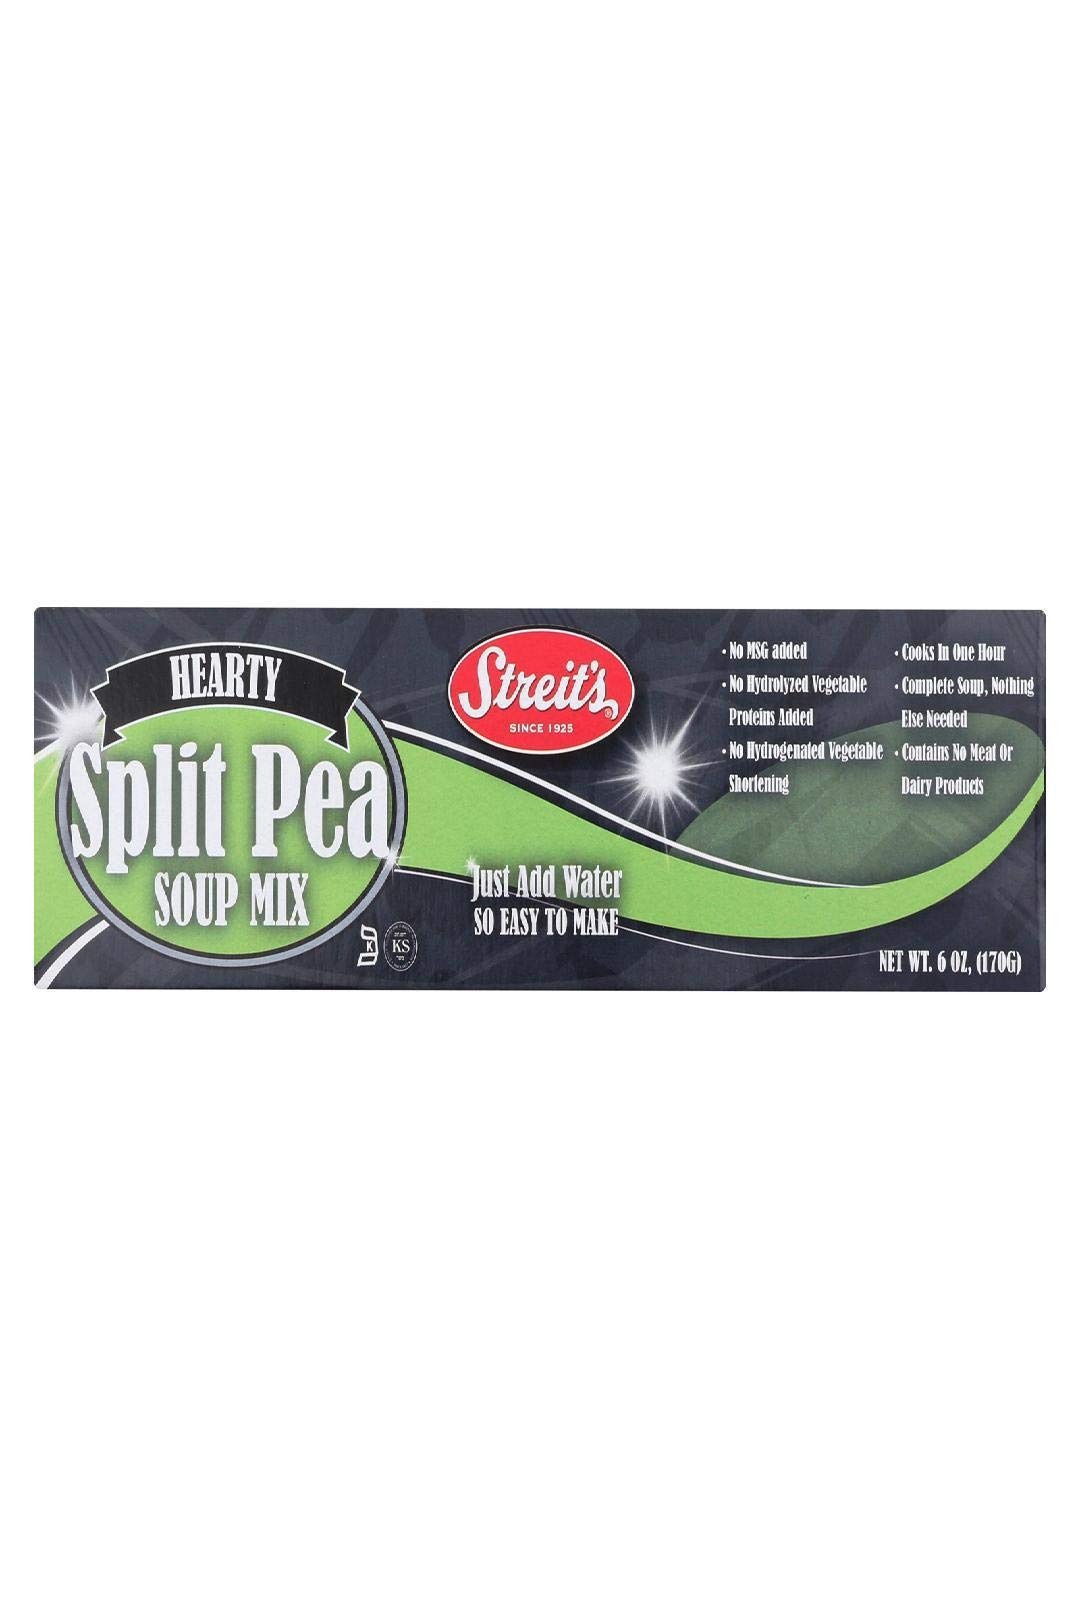
Item Name: STREITS Soup Mix Split Pea, 6 Oz (Pack of 12)
Bullet Point 1: Streit's
Bullet Point 2: Kosher
Bullet Point 3: No Msg
Bullet Point 4: Processed On Equipment Used For Wheat
Product Description: Streit's hearty split pea soup mix contains no msg, meat or dairy so you can enjoy this flavorful soup if you have certain dietary restrictions. All you have to do is add water and your soup is ready in an hour making this a simple and easy meal option for busy weeknights. Our soup has 150 calories per serving and 0 gram of trans fat. This box contains 6 ounce of split pea soup mix.
Value: 6.0
Unit: Ounce

Price: 70.47